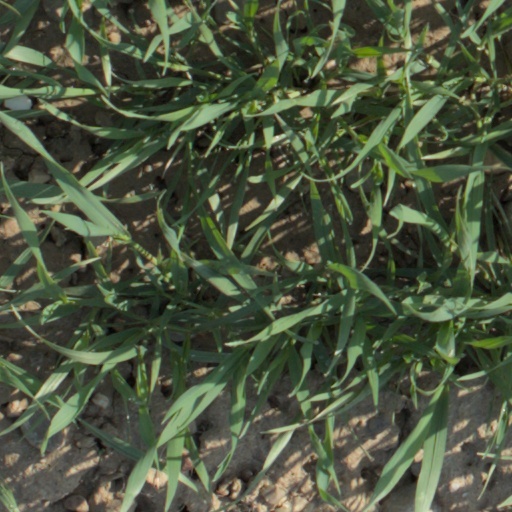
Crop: wheat